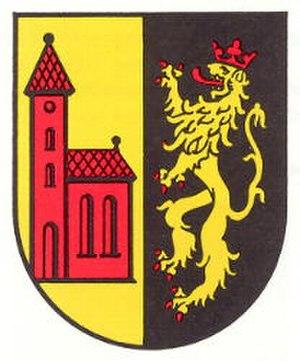
Neunkirchen am Potzberg est une municipalité de la Verbandsgemeinde d'Altenglan, dans l'arrondissement de Kusel, en Rhénanie-Palatinat, dans l'ouest de l'Allemagne.